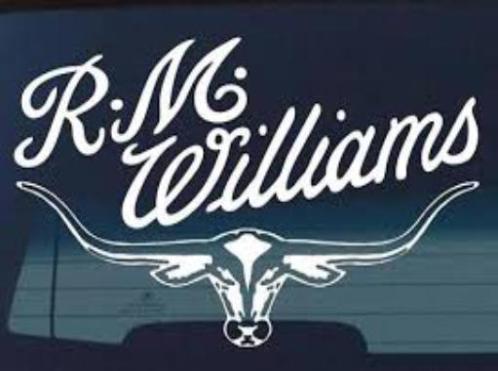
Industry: Clothes